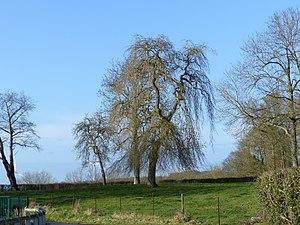
Arbre et éolienne
Rotangy est une commune française située dans le département de l'Oise, en région Hauts-de-France.